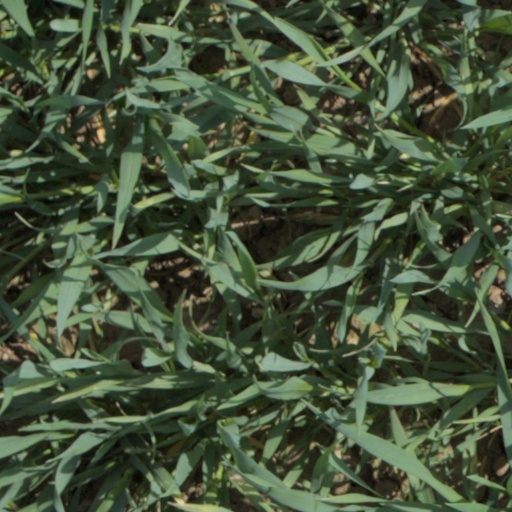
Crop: wheat